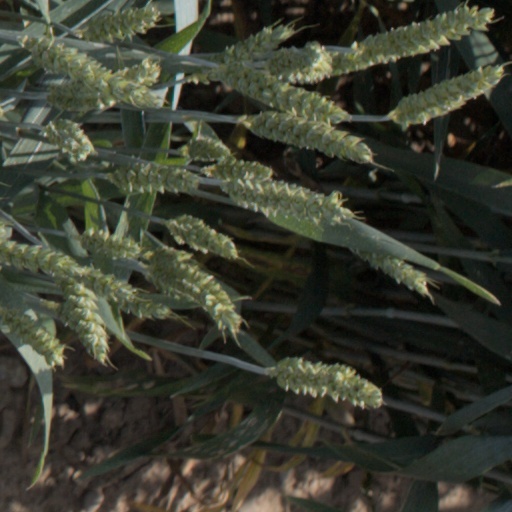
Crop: wheat